Gaston Degy

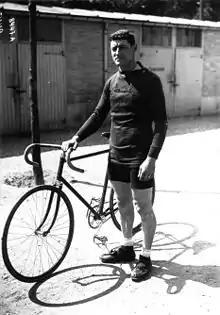

Gaston Degy (3 April 1890 – 2 February 1964) was a French racing cyclist. He rode in five editions of the Tour de France, with his best result being 10th in 1922.